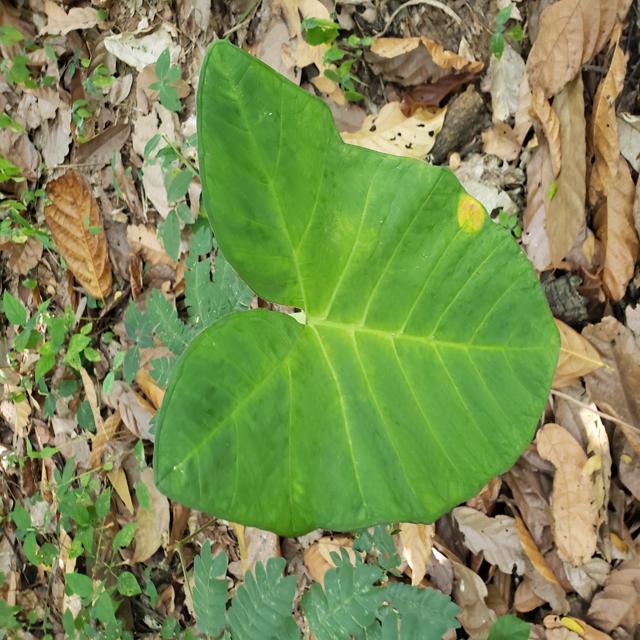
Label: Healthy